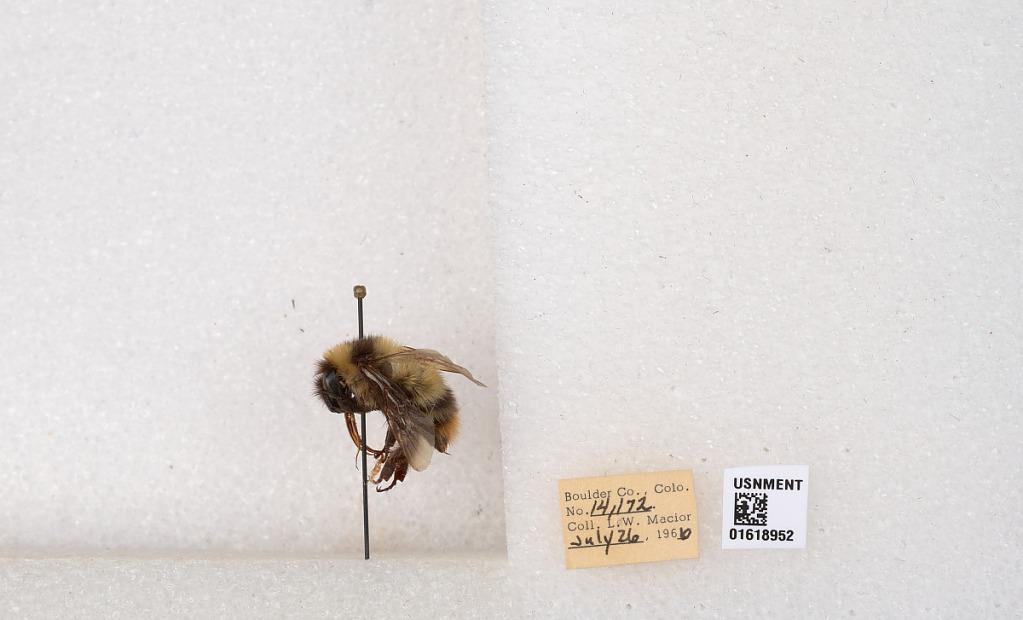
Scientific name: Bombus kirbyellus
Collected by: L. Macior
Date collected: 1966-7-26
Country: United States
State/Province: Colorado
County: Boulder
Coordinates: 40.0925, -105.358